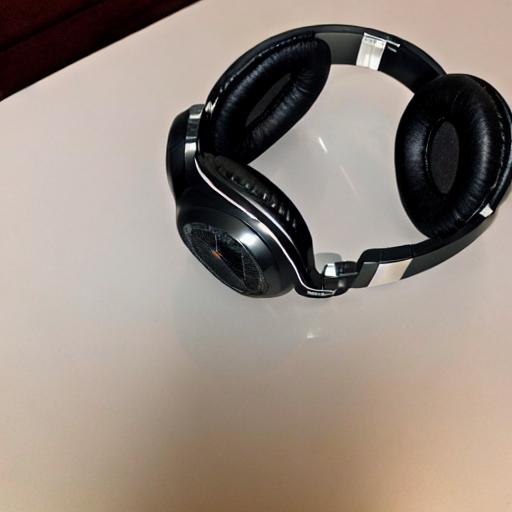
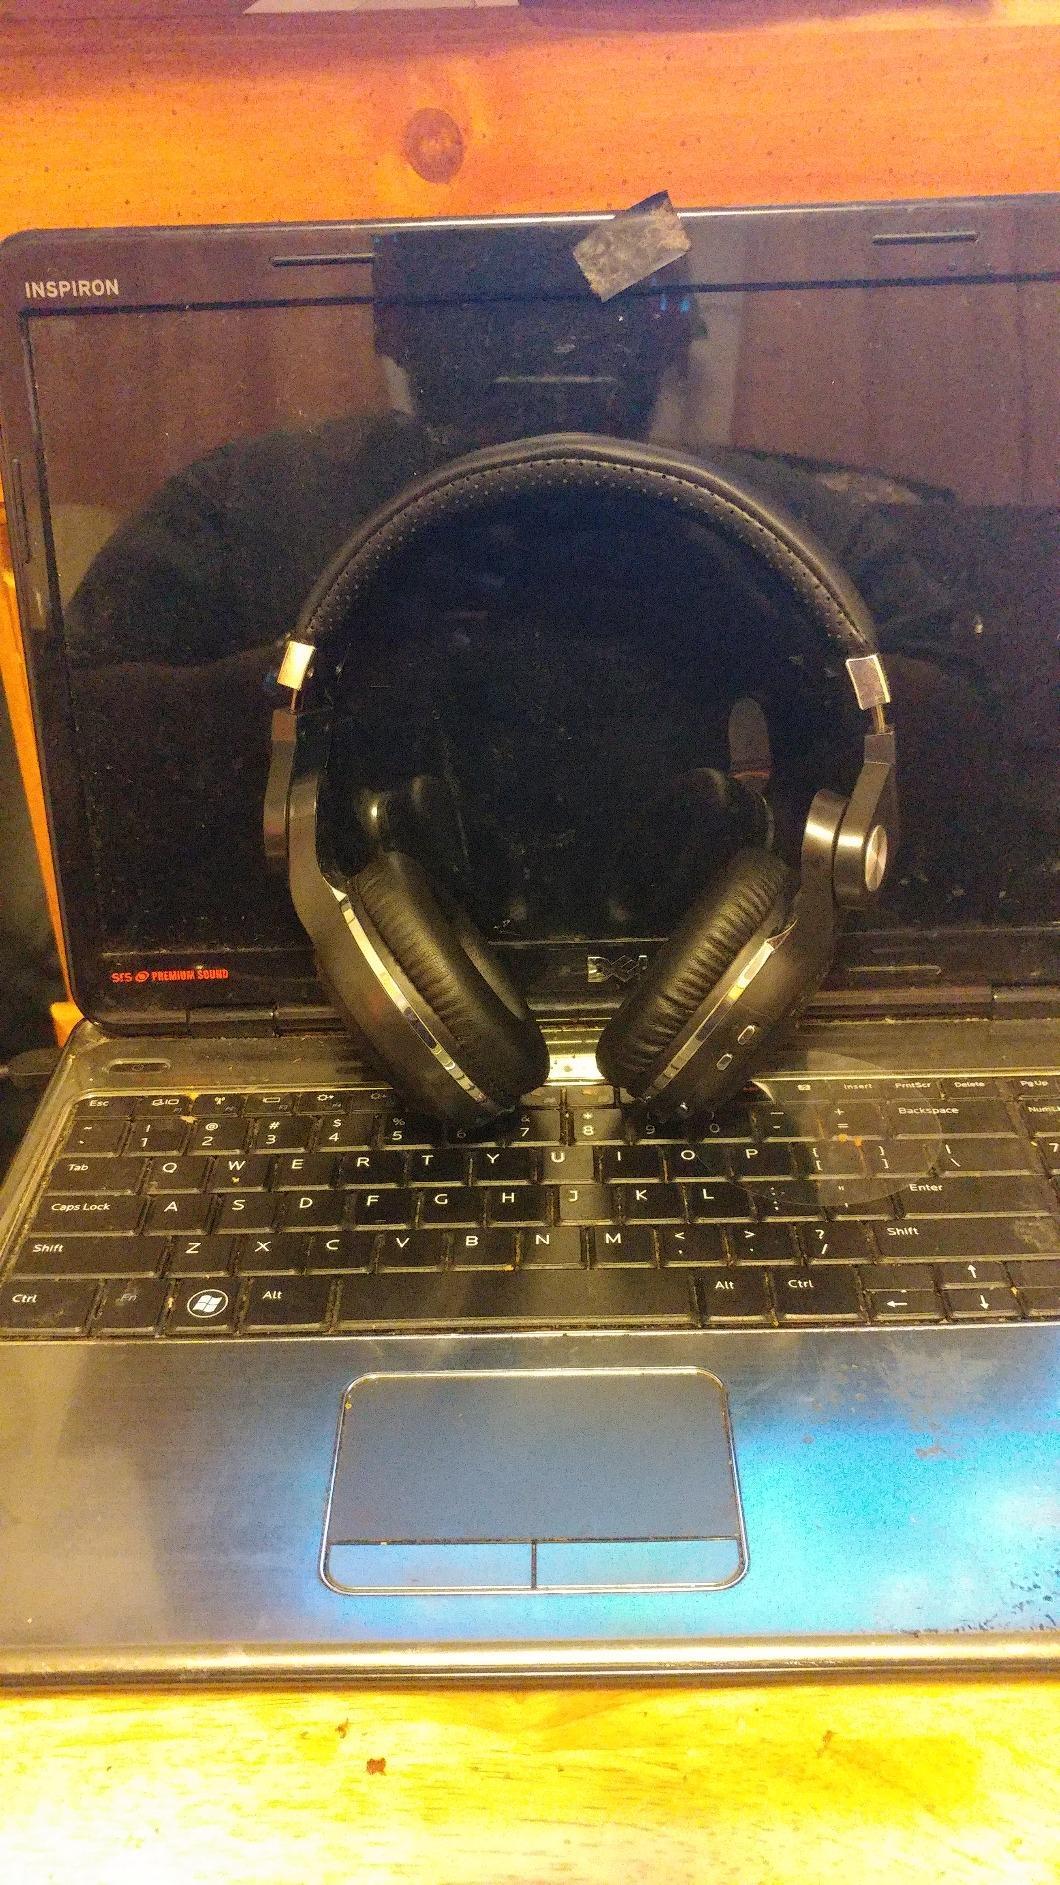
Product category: headphones
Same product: no